Aleksandr Mostovoi

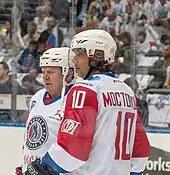
Mostovoi (right) and musician Igor Butman at a celebrity ice hockey match in 2017

Mostovoi graduated from college as an electrician, and later joined a sports academy in Moscow, which provided coaching to young players with a university education.